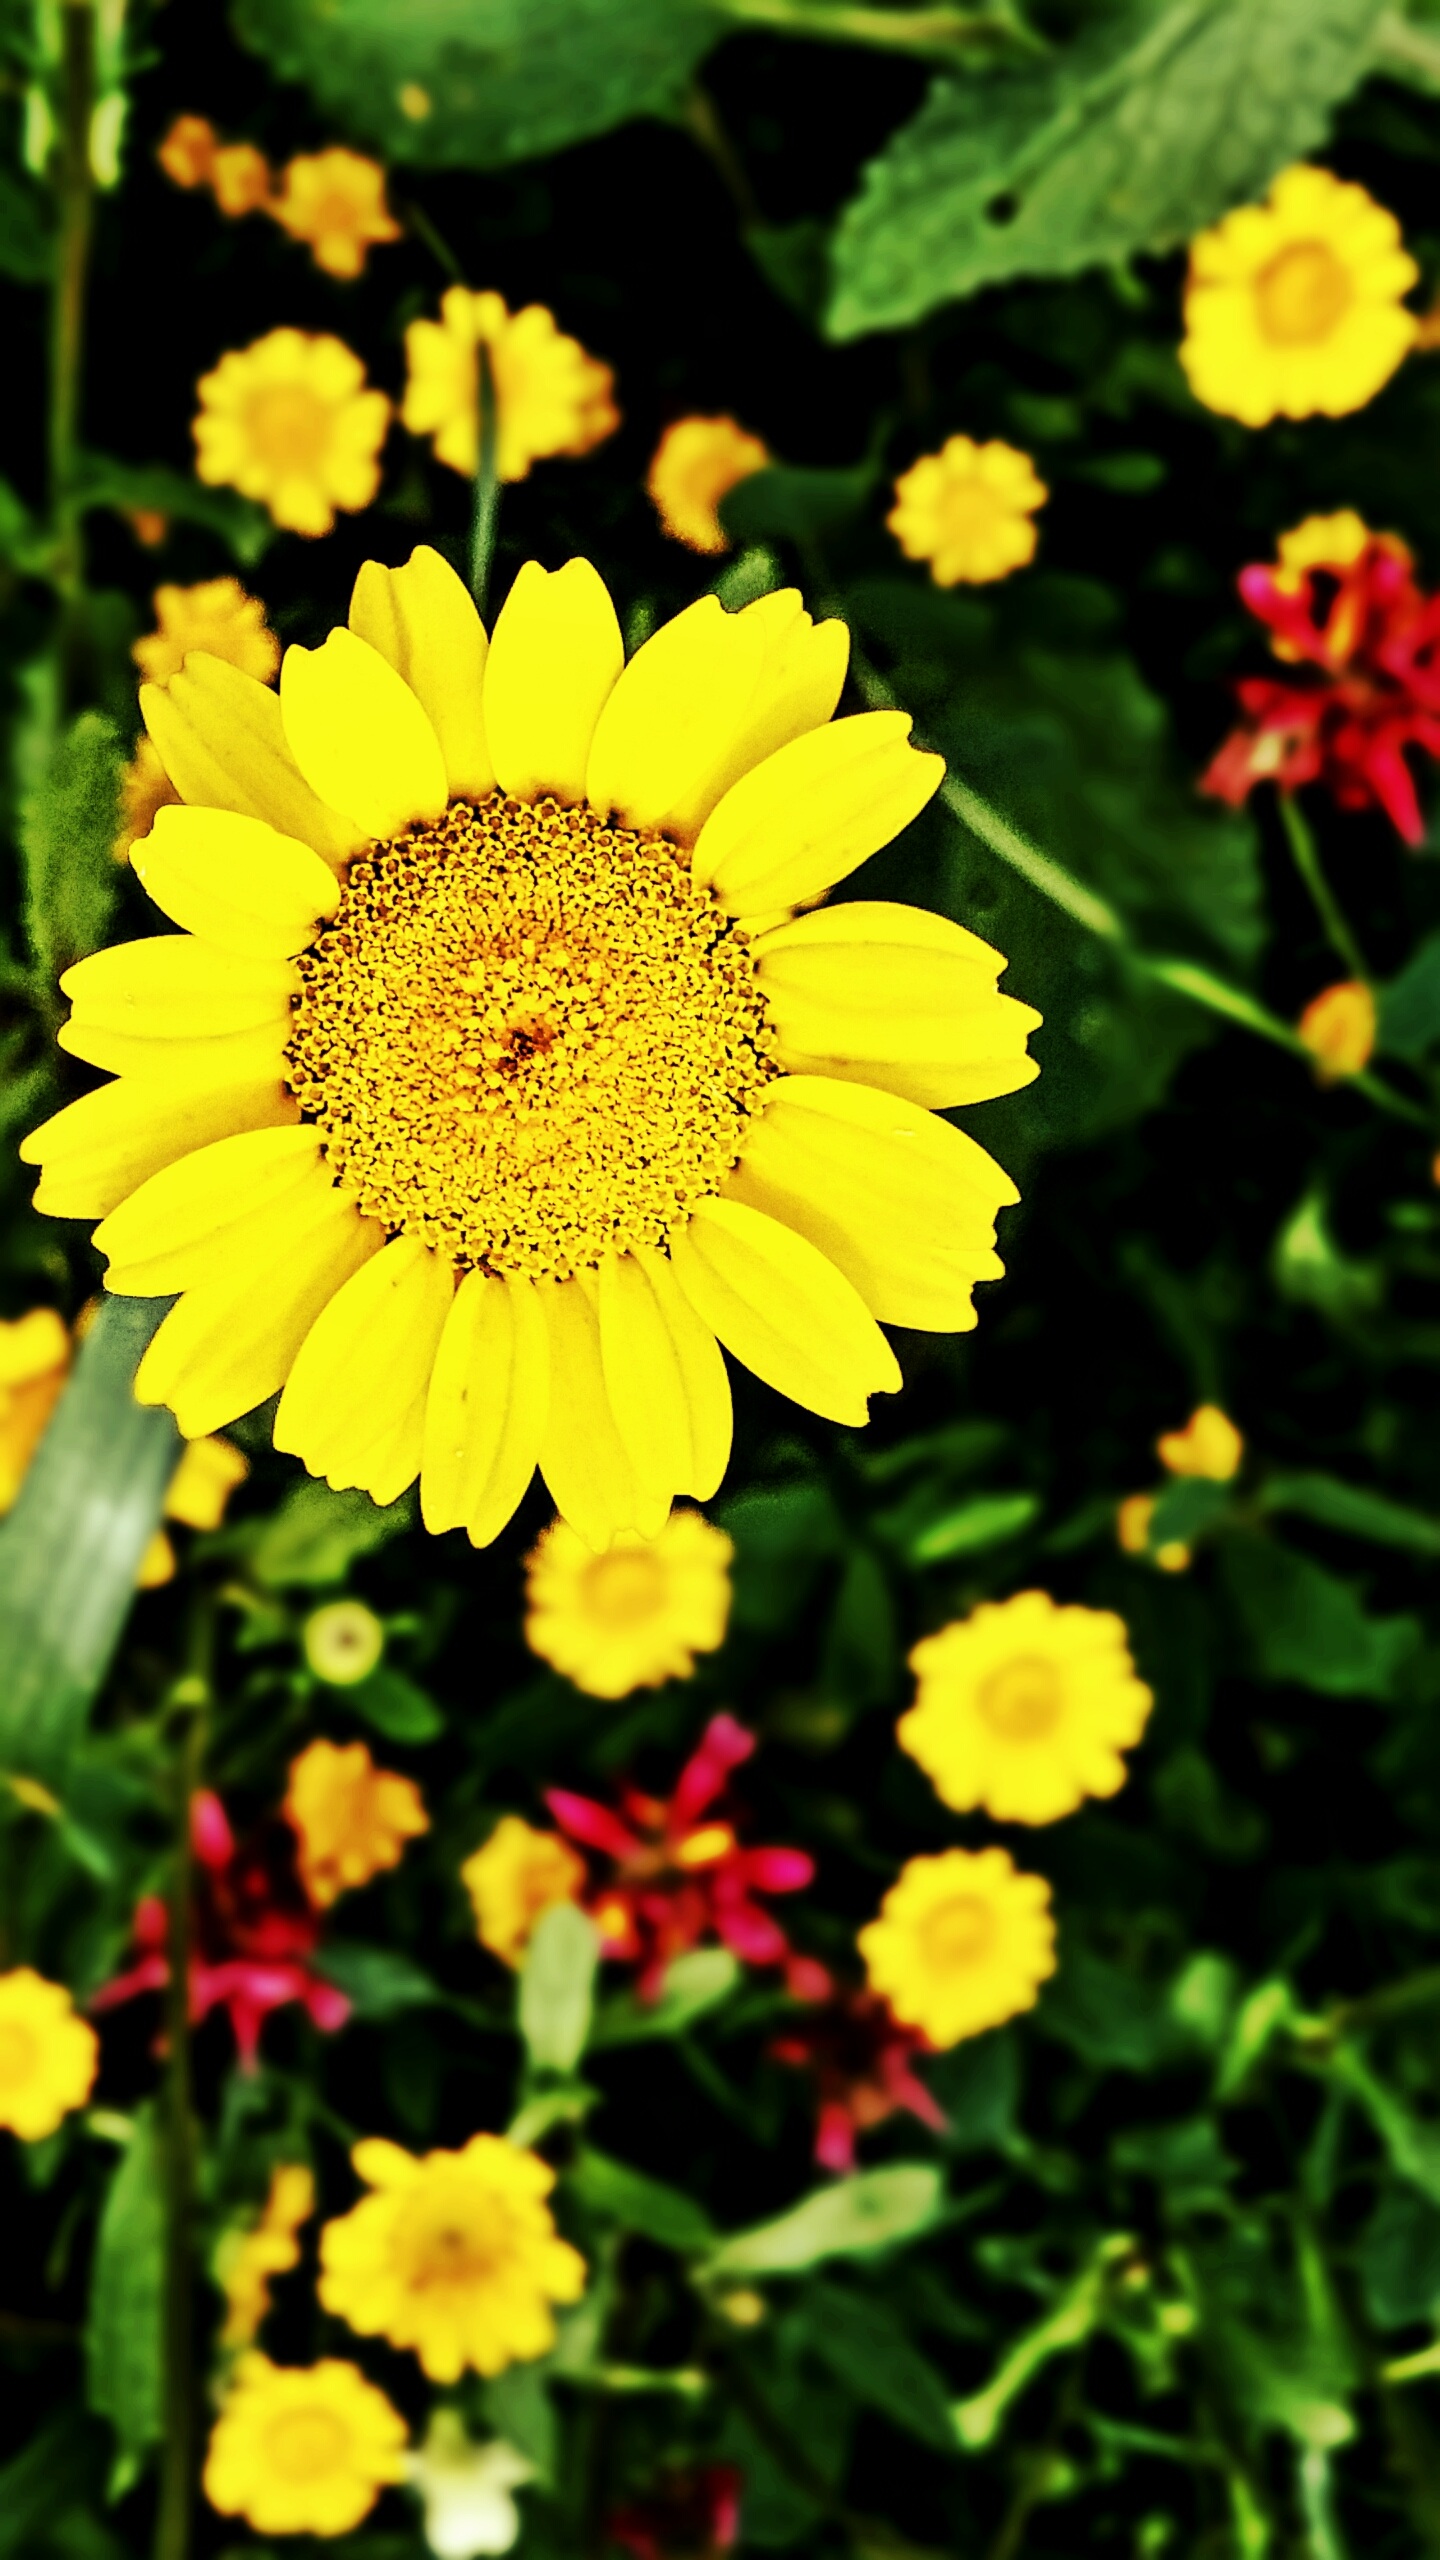
nature, plant, meadow, flower, petal, herb, botany, yellow, flora, wildflower, macro photography, flowering plant, daisy family, annual plant, land plant, chamaemelum nobile, tanacetum parthenium